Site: brandenburg
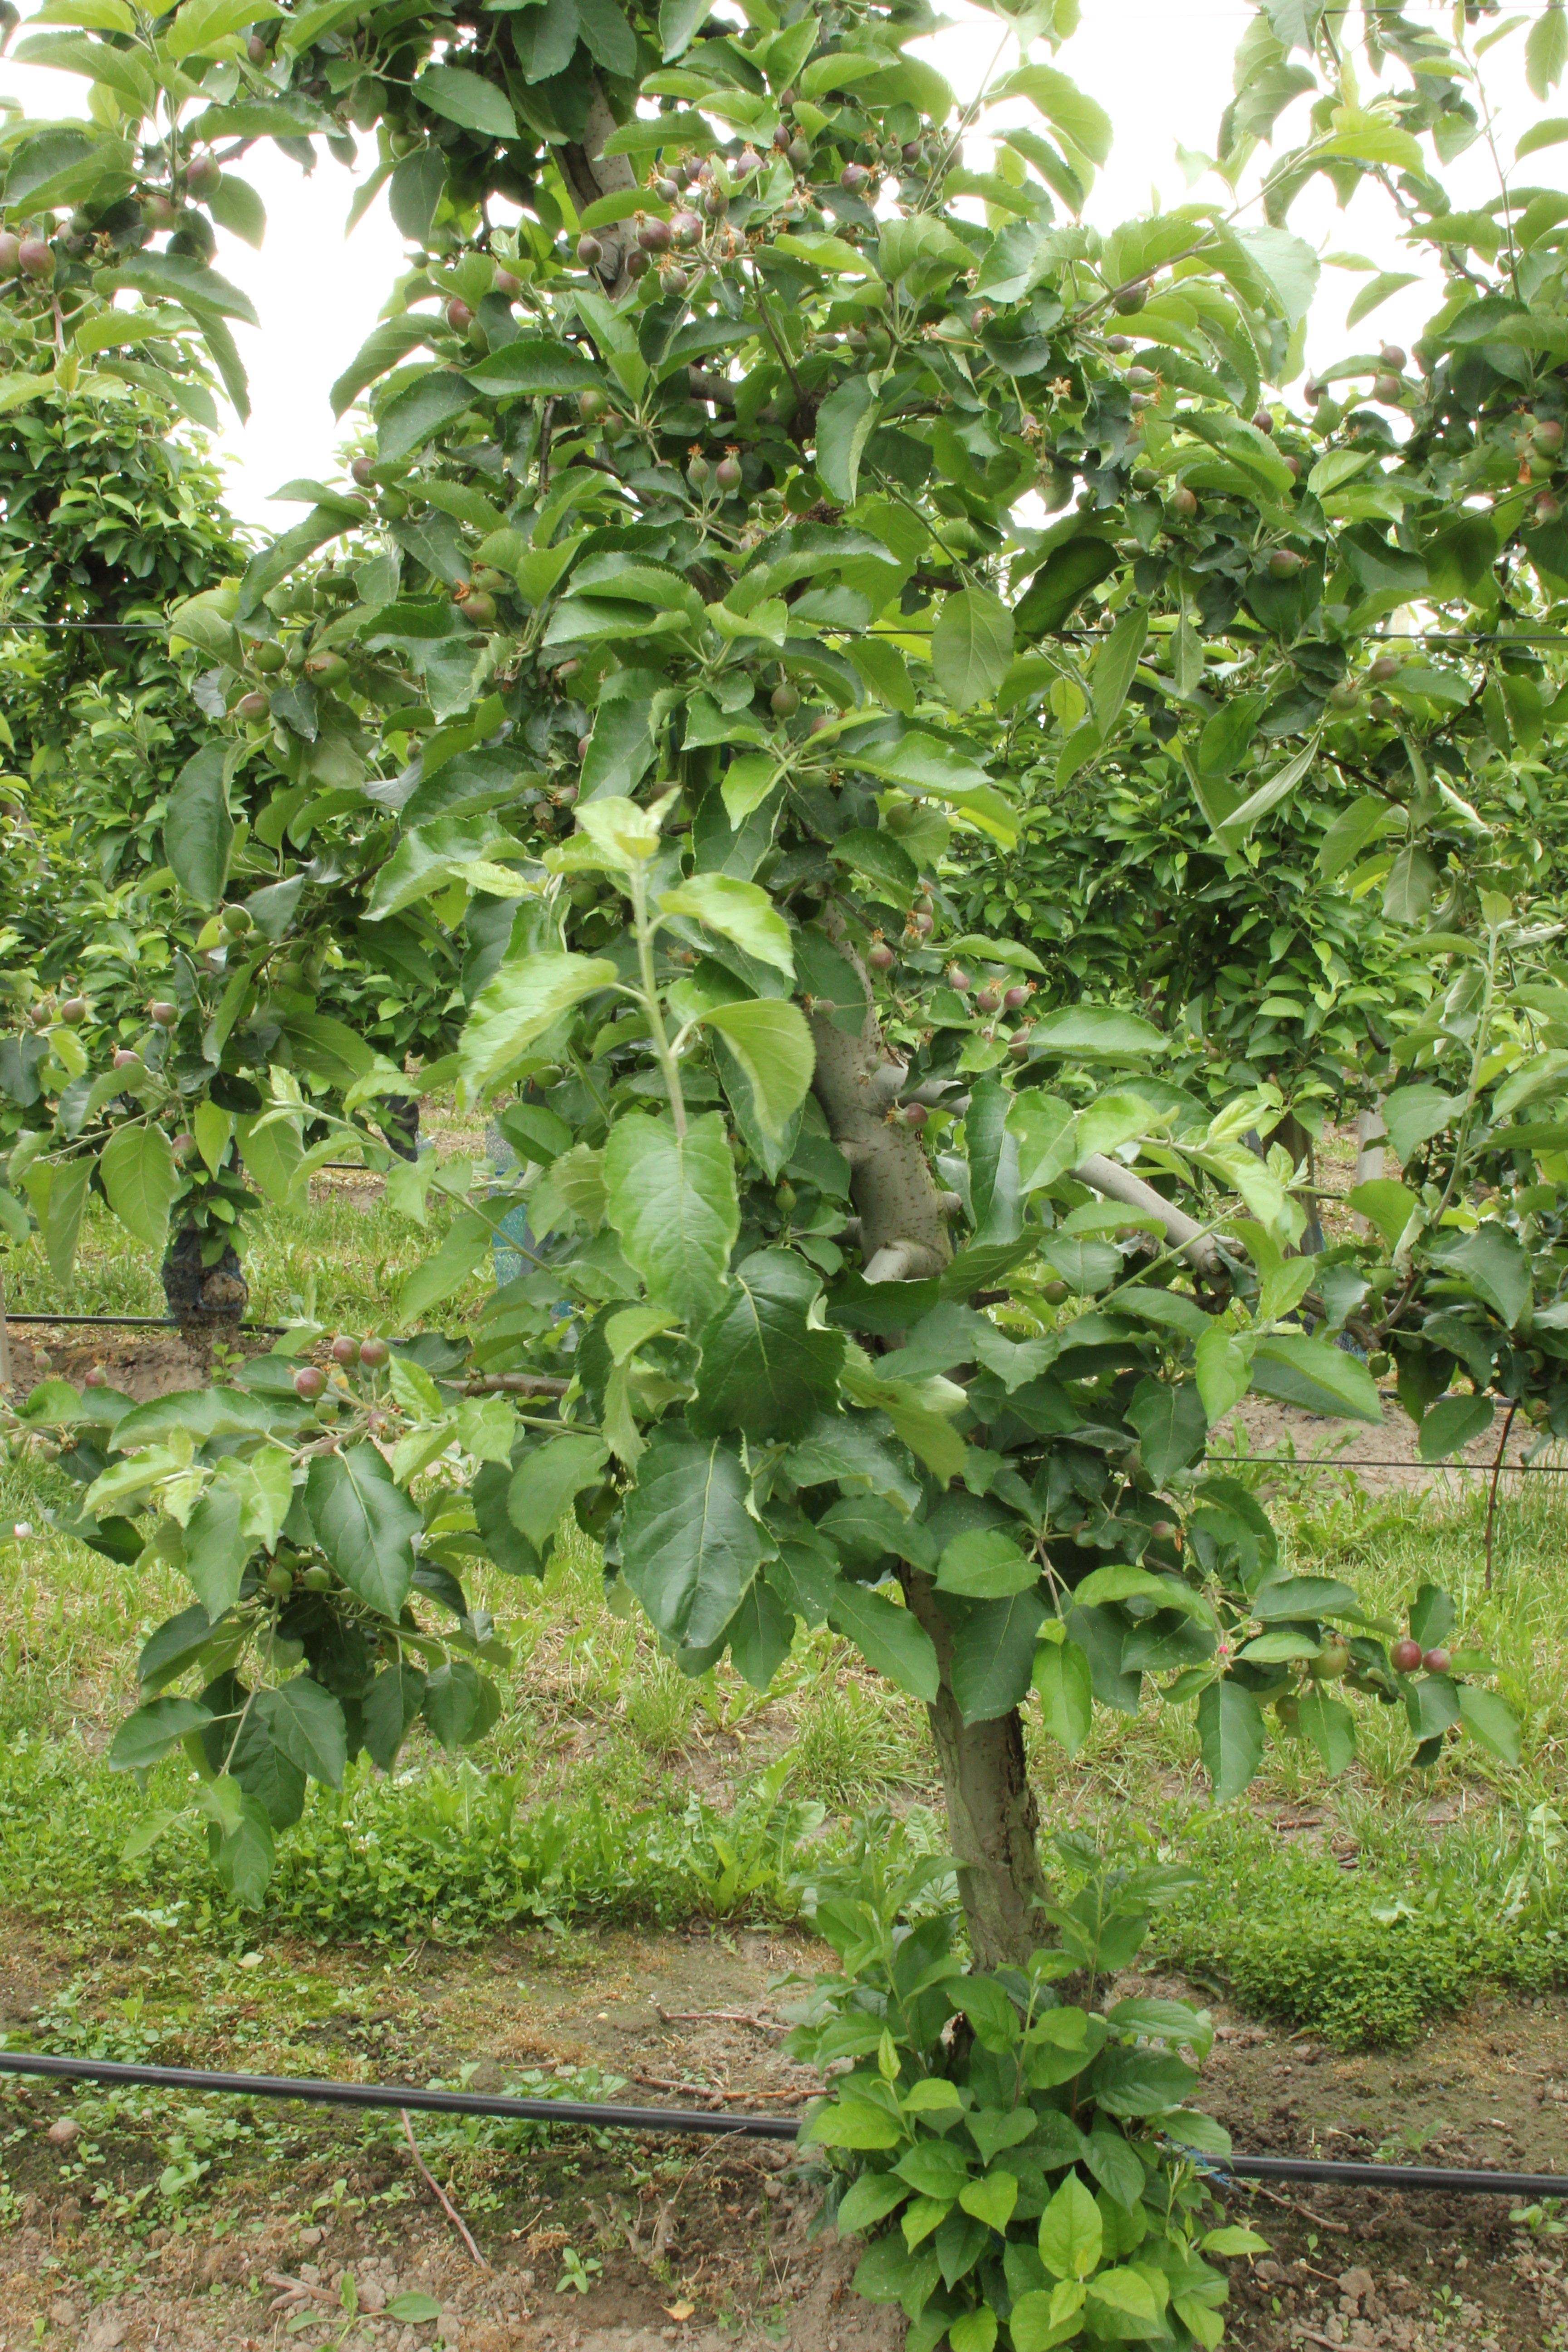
Growth stage (BBCH 72): Development of fruit